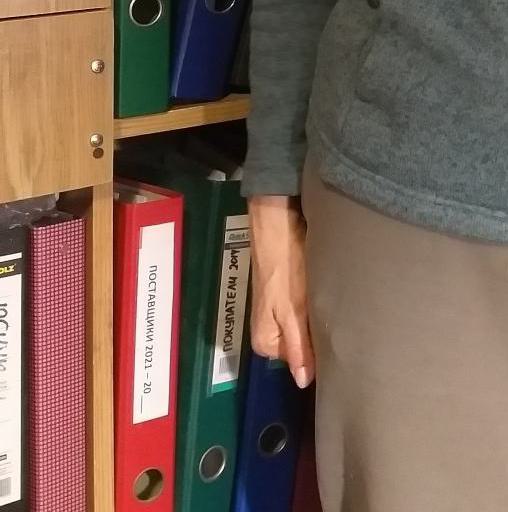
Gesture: no_gesture